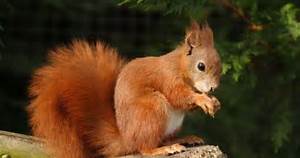
Label: squirrel